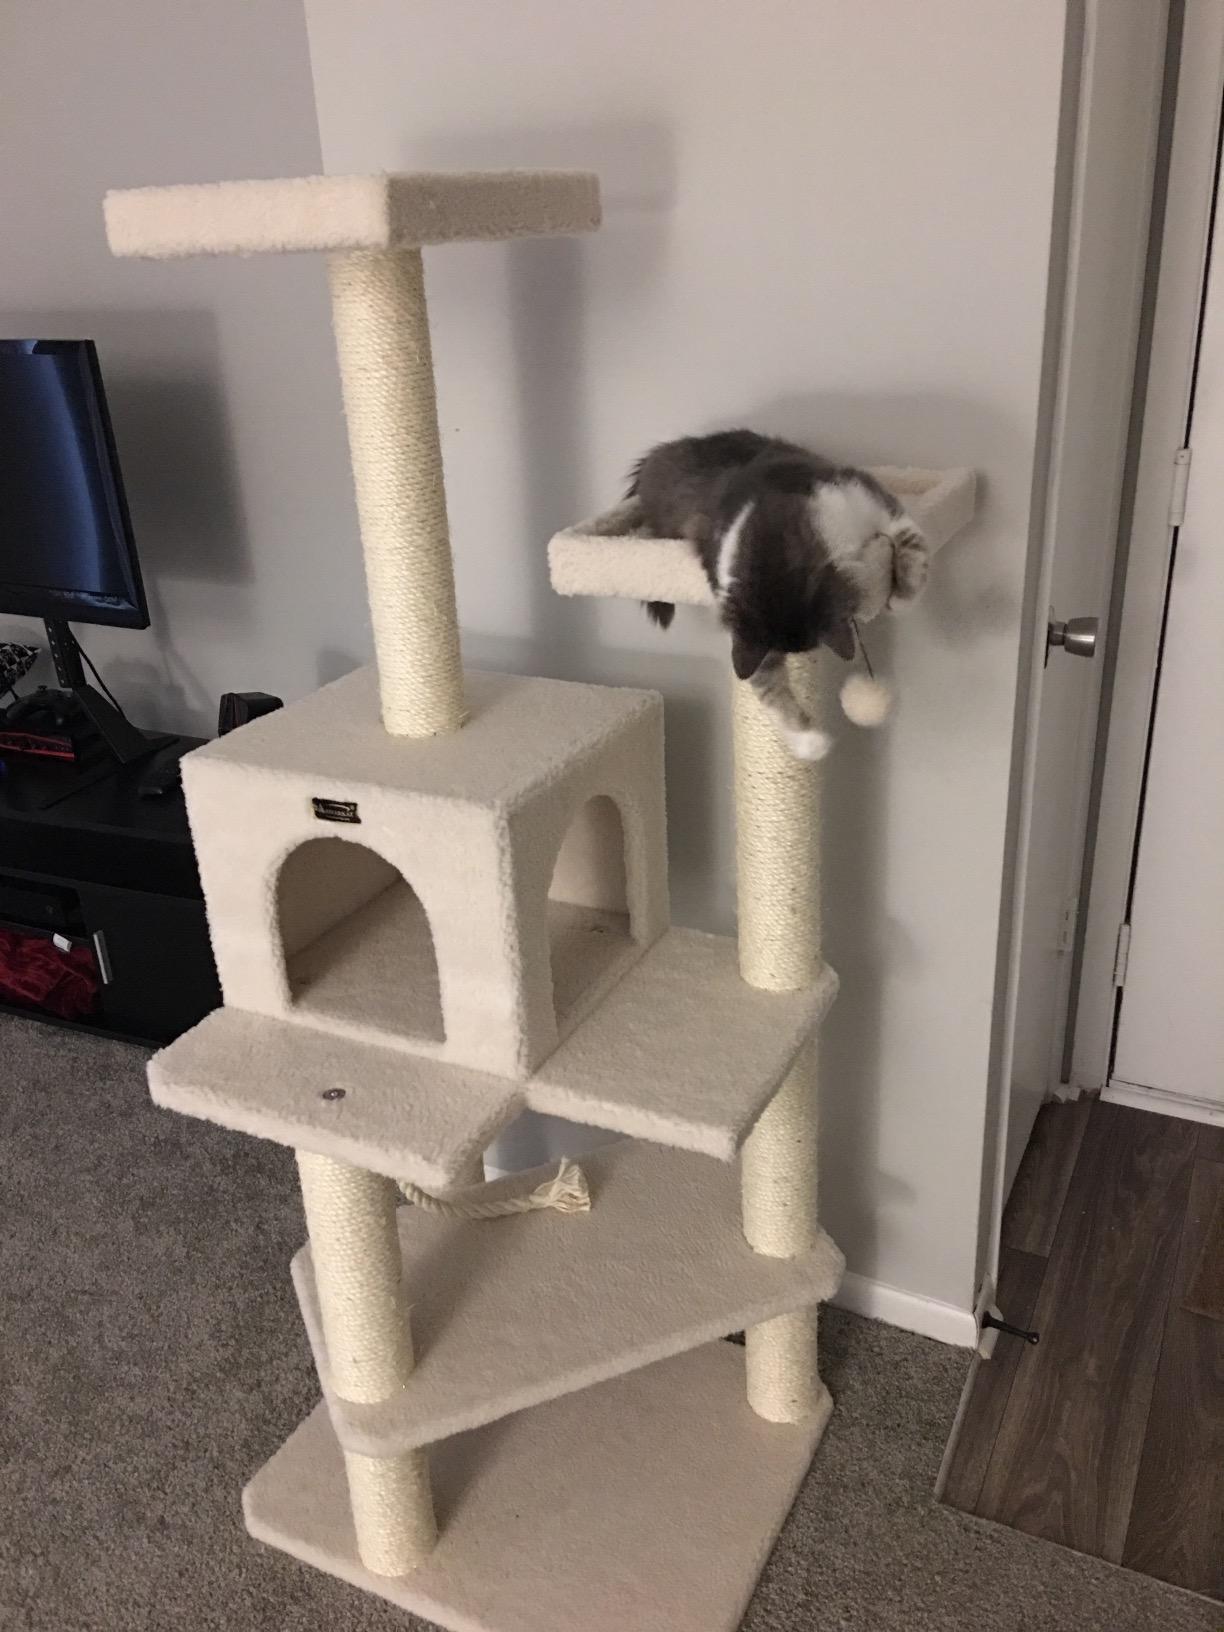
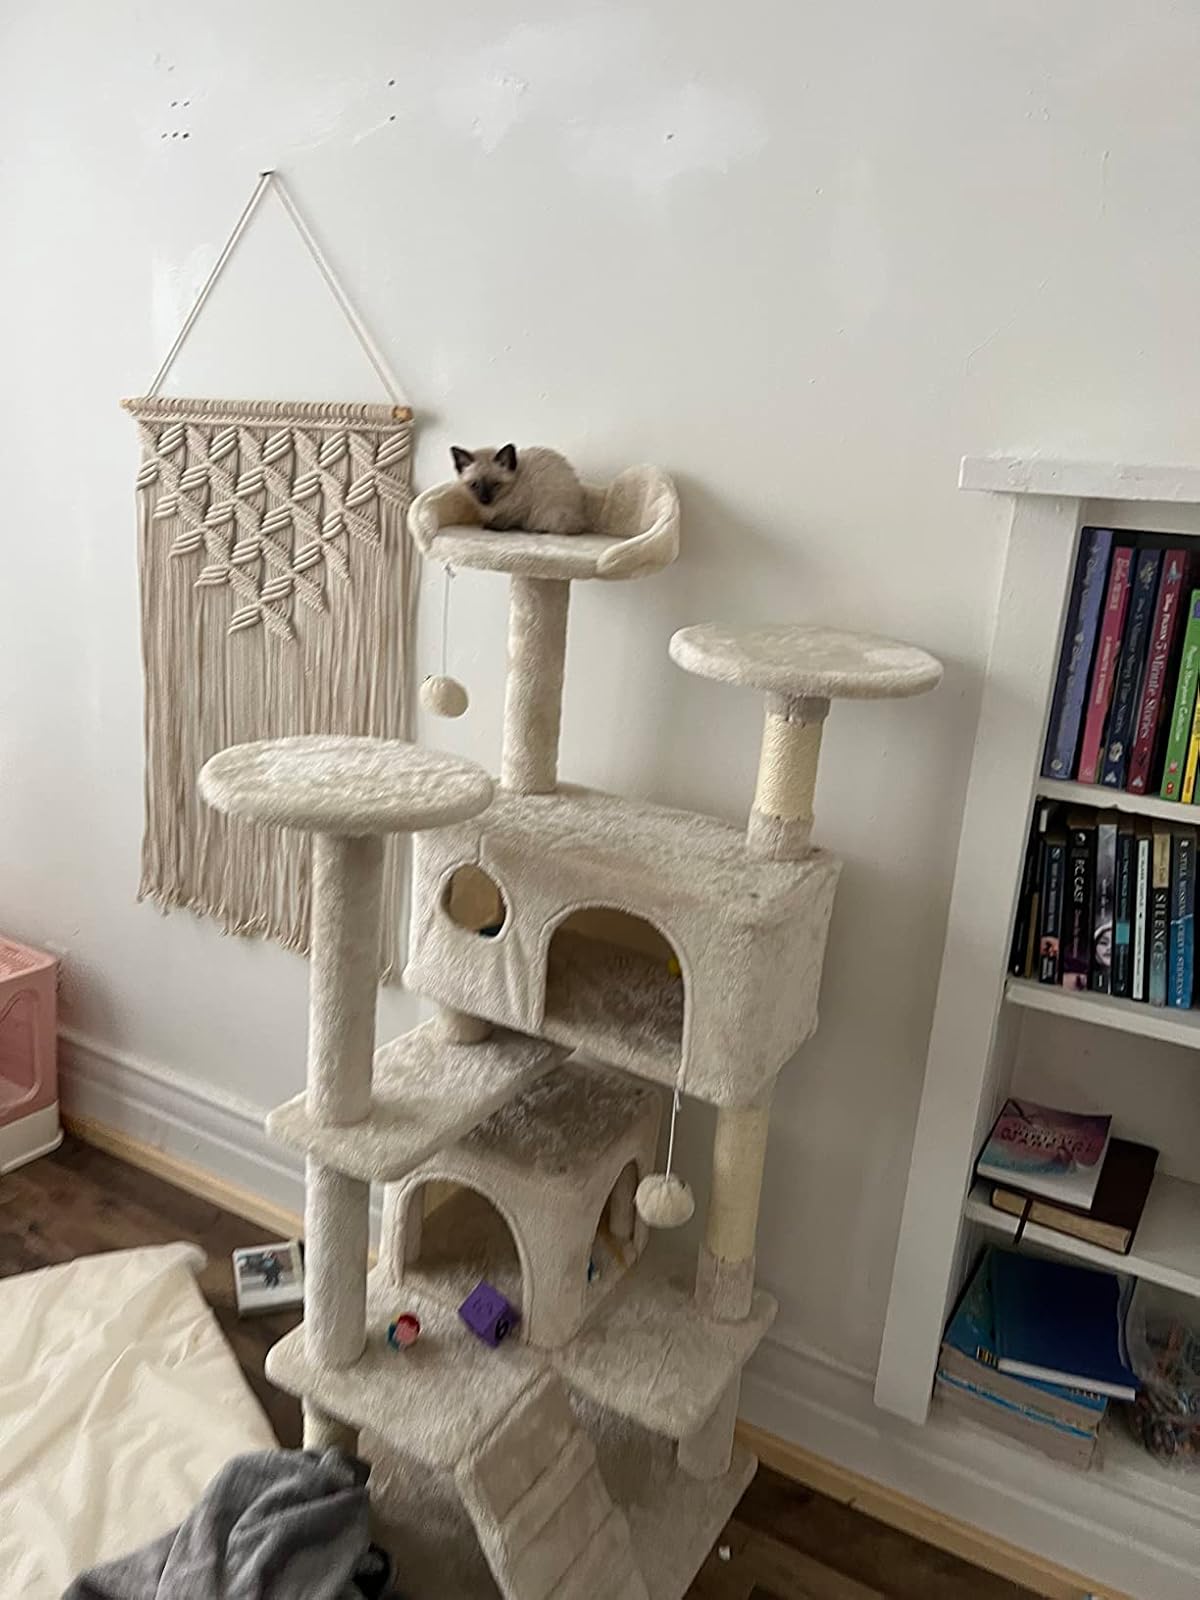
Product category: items_cat tree
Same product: no